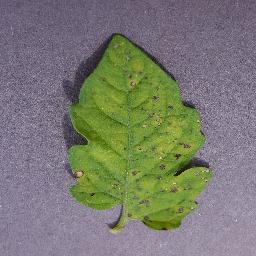
Label: Tomato___Septoria_leaf_spot